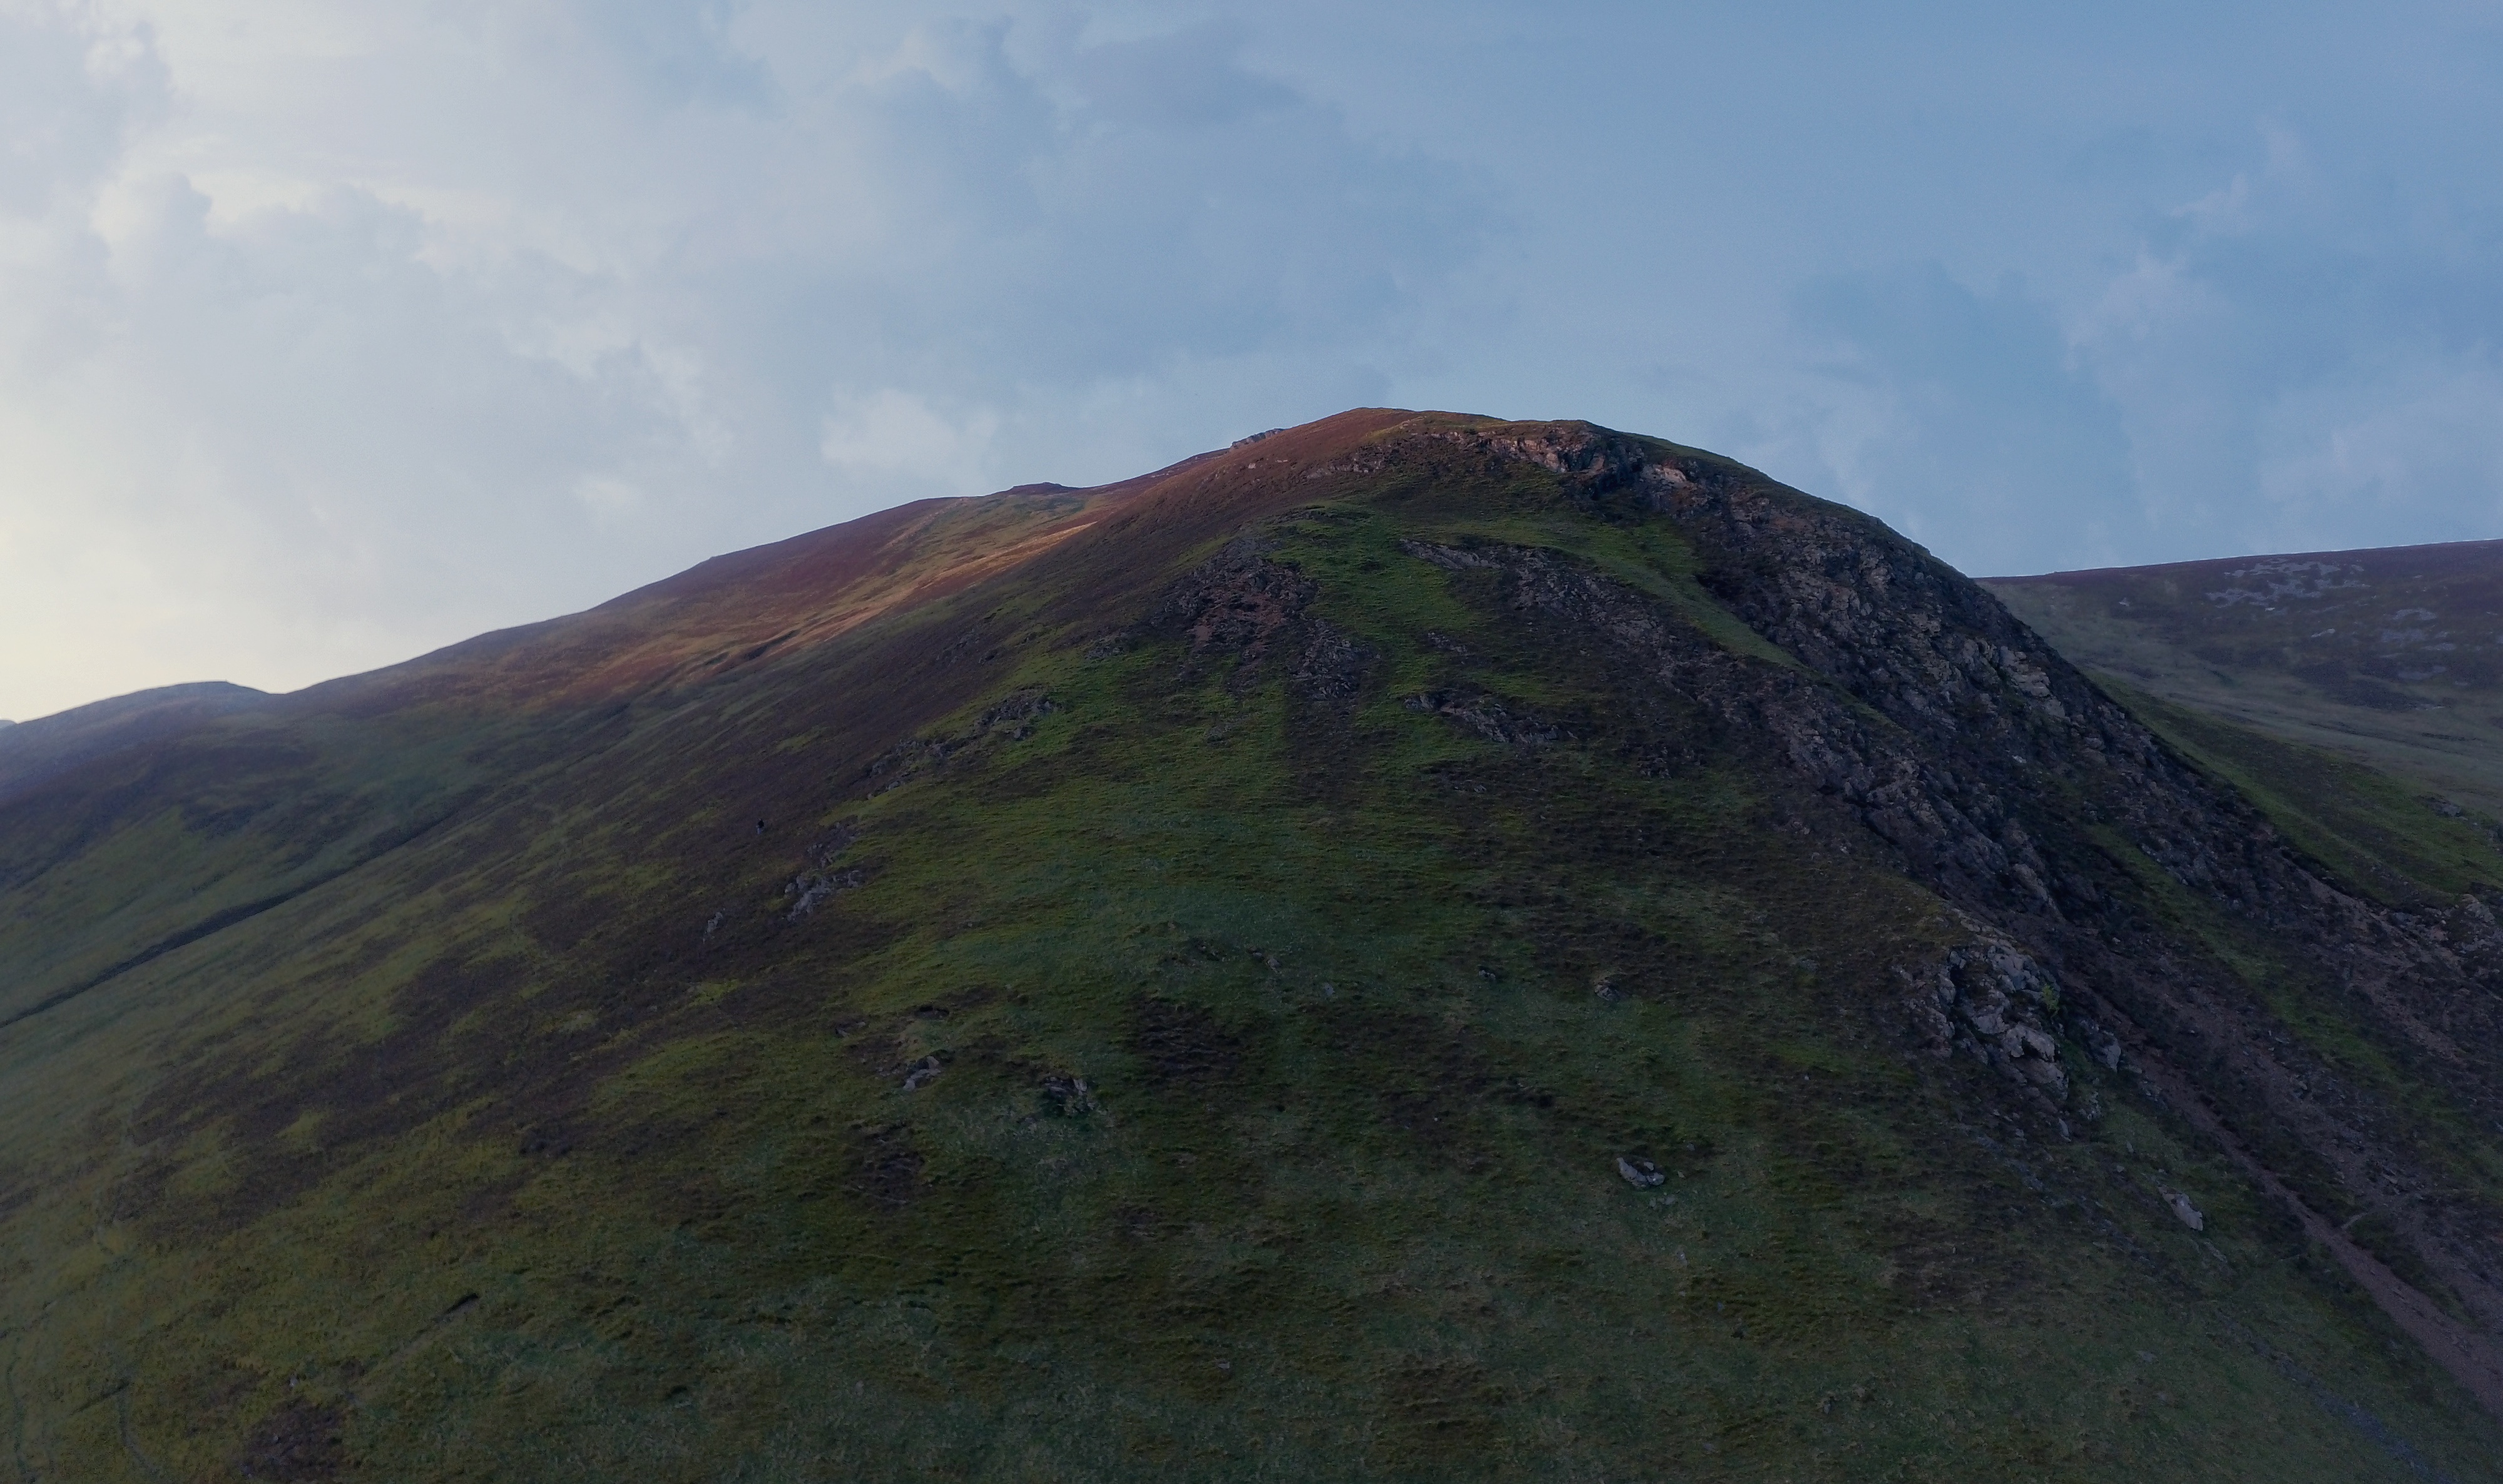
mountain, cloud, hill, mountain range, highland, terrain, ridge, summit, plateau, fell, loch, landform, mountain pass, geographical feature, mountainous landforms